Philibert Tsiranana

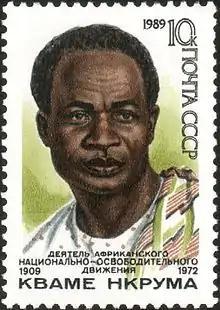
Soviet stamp depicting Kwame Nkrumah.

French officials in Madagascar continued to ensure the operation of the administrative machinery until 1963/1964. After that, they were reduced to an advisory role and, with rare exceptions, they lost all influence. In their concern for the renewal of their contracts, some of these adopted an irresponsible and complaisant attitude towards their ministers, directors, or department heads.